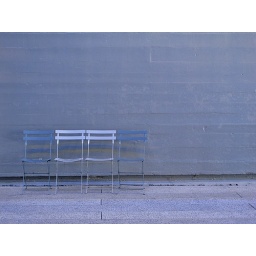
Gray folding chairs in front of a gray wall at the Highline.